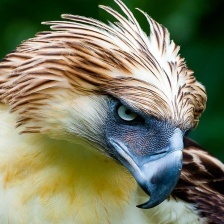
Species: PHILIPPINE EAGLE
Scientific name: PITHECOPHAGA JEFFERYI